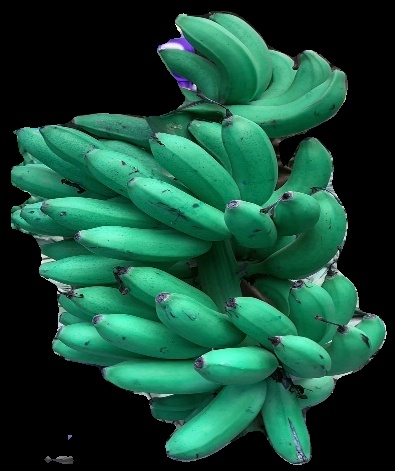
Variety: rasbale
Grade: grade1